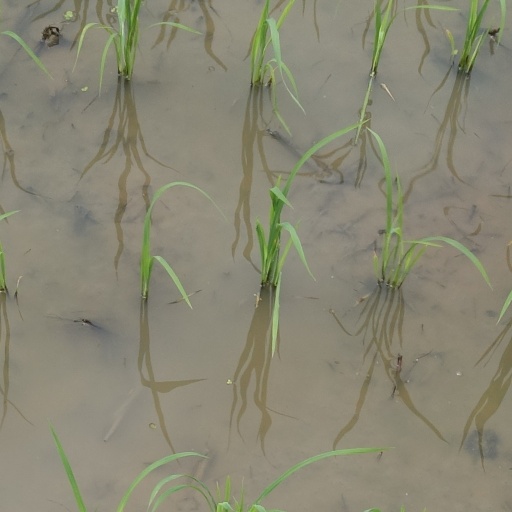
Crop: rice